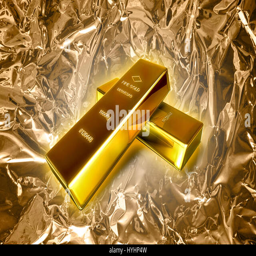
shiny precious bars of gold , isolated against the background